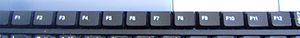
Touche fonction Italiano: Tasto funzione 日本語: ファンクションキー Polski: Klawisz funkcyjny Português: Tecla de função Русский: Функциональные клавиши Slovenščina: Funkcijska tipka Svenska: Funktionstangent Tiếng Việt: Phím chức năng